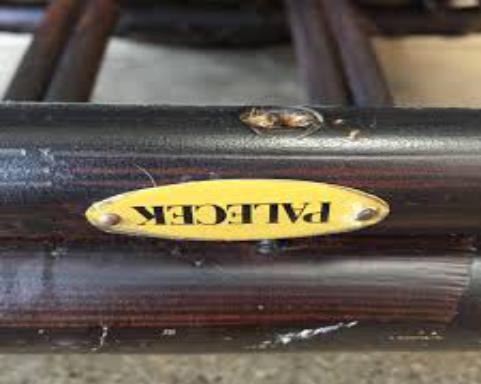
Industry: Necessities